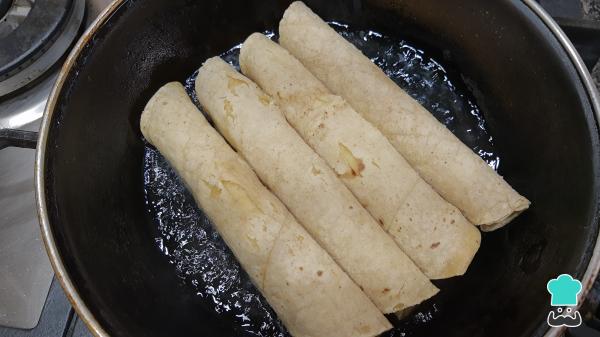
Calienta en una sartén un poco de aceite y fríe las flautas de pollo y queso hasta que estén completamente doradas. Luego, deja reposar sobre papel absorbente para quitar el exceso de aceite.